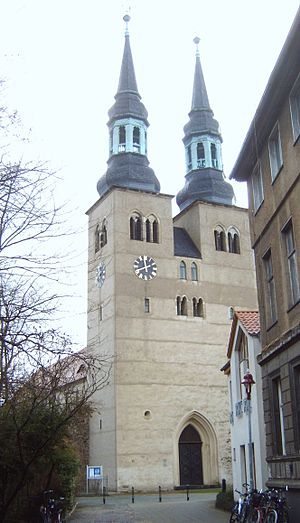
Schönebeck (Elben)
Sankt Jakobi Kirke
Schönebeck (Elben) er den største by i Salzlandkreises i den tyske delstat Sachsen-Anhalt.